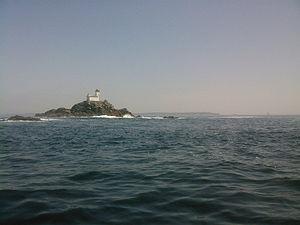
Îlot et phare de Tevennec, situé dans le Raz de Sein, Finistère, France.
Le phare de Tévennec est situé à la pointe occidentale de la Bretagne, dans la partie nord du raz de Sein au large de la pointe du Van. Automatisé dès 1910 du fait de son accès difficile, il accompagne le feu de la Vieille dans la sécurisation du passage du raz de Sein, qui présente de nombreuses difficultés.
Cet article recense une partie des monuments historiques du Finistère, en France.